Question: Please indicate a possible affordance area of cup that can be used for drinking from
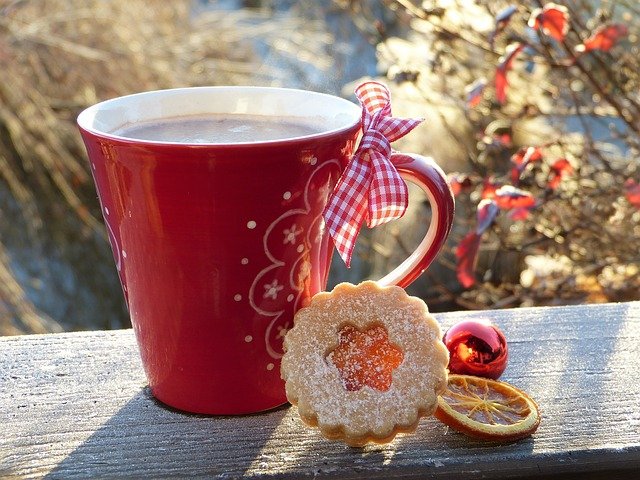
Answer: [74.211, 77.895, 372.105, 217.895]